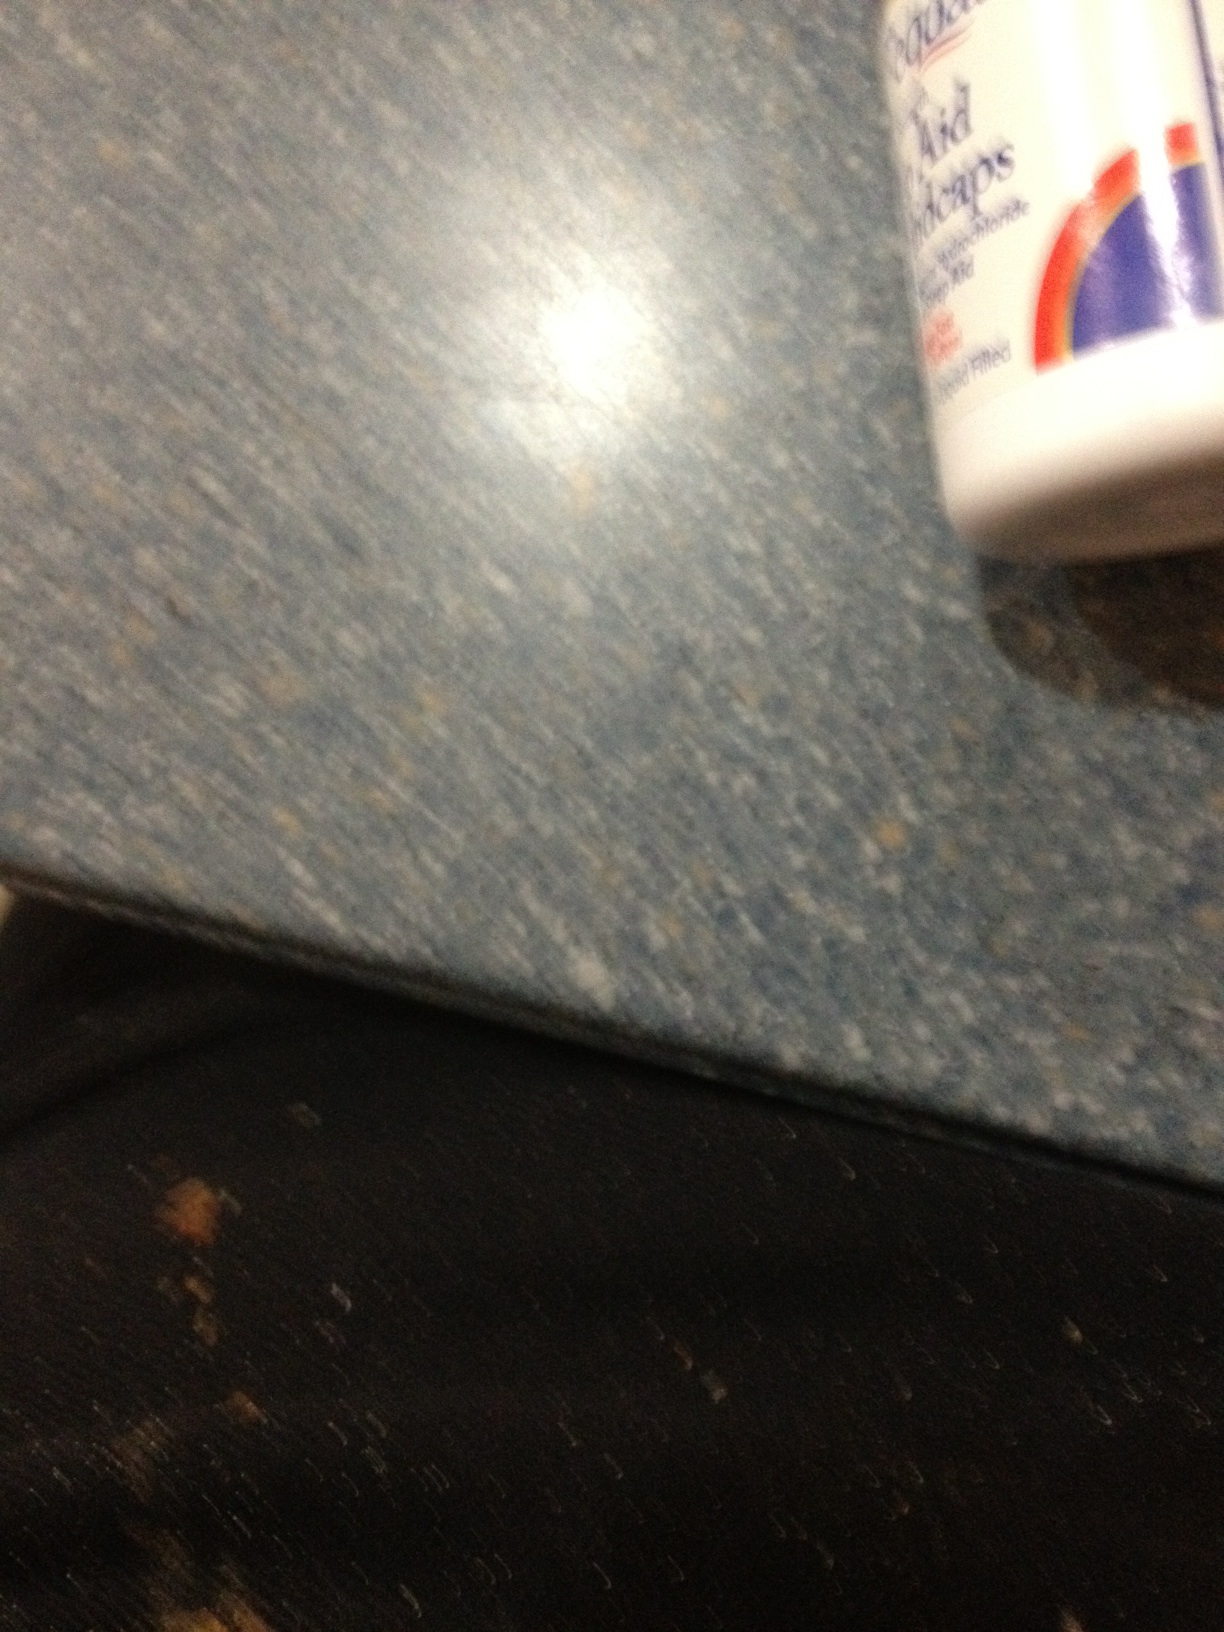Question: What kind of pills are in this bottle?
Answer: unanswerable